Question: Where are propellers?
Tambaya: Ina farfelolin?
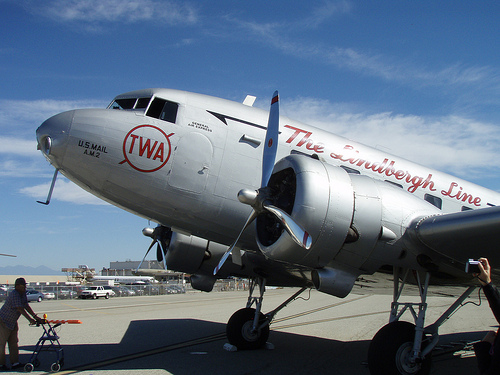
Answer: On the plane.
Amsa: A jikin jirgin.